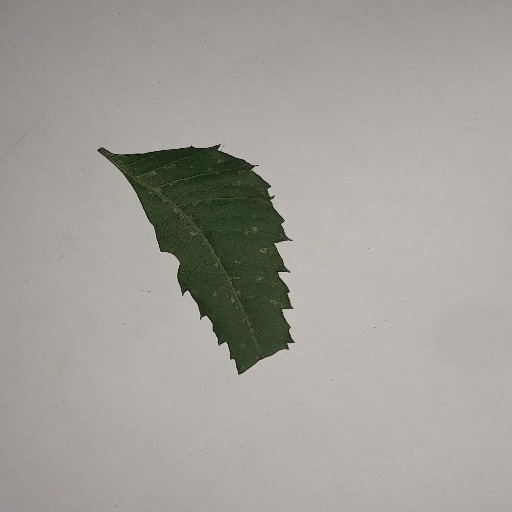
Species: Neem
Leaf condition: Powdery Mildew